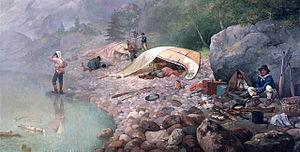
Le canot-camping ou canoë-camping ou randonnée en canoë-kayak est une activité alliant la promenade en canot et le camping ou bivouac, ce dernier étant souvent du camping sauvage.
Frances Anne Hopkins est une artiste peintre anglaise. Fille du capitaine de marine Frederick William Beechey, elle épouse Edward Hopkins, fonctionnaire de la Compagnie de la Baie d'Hudson, en 1858.
Les Franco-Américains sont des citoyens des États-Unis ayant une ascendance française, ancienne ou récente. L'expression englobe les personnes ayant des ascendants originaires de Nouvelle-France, de Haute et Basse-Louisiane, ou des colonies françaises des Caraïbes.